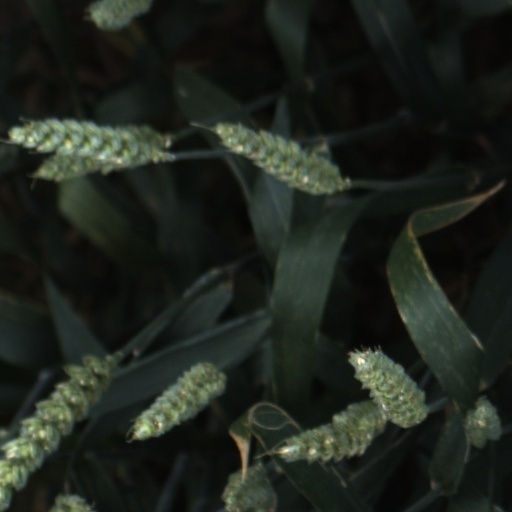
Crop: wheat